Bristol Type 200

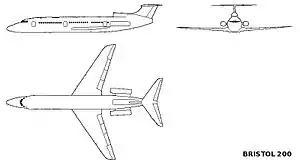
Bristol Type 200 Concept

The Bristol Type 200 was a proposal for a short-range aircraft by the Bristol Aeroplane Company in 1956. Although it was designed in response to a specification issued by British European Airways (BEA), the Type 200 was larger than the airline's requirements and was closer to the Boeing 727 in size and range. The project was cancelled when BEA selected the Hawker Siddeley Trident instead. The Trident went on to have a production run of 117, while the 727 had a production run of over 1800. Along with the Vickers V-1000, it is seen by some as one of the great "what ifs" of British aviation, although it never got beyond the drawing board.